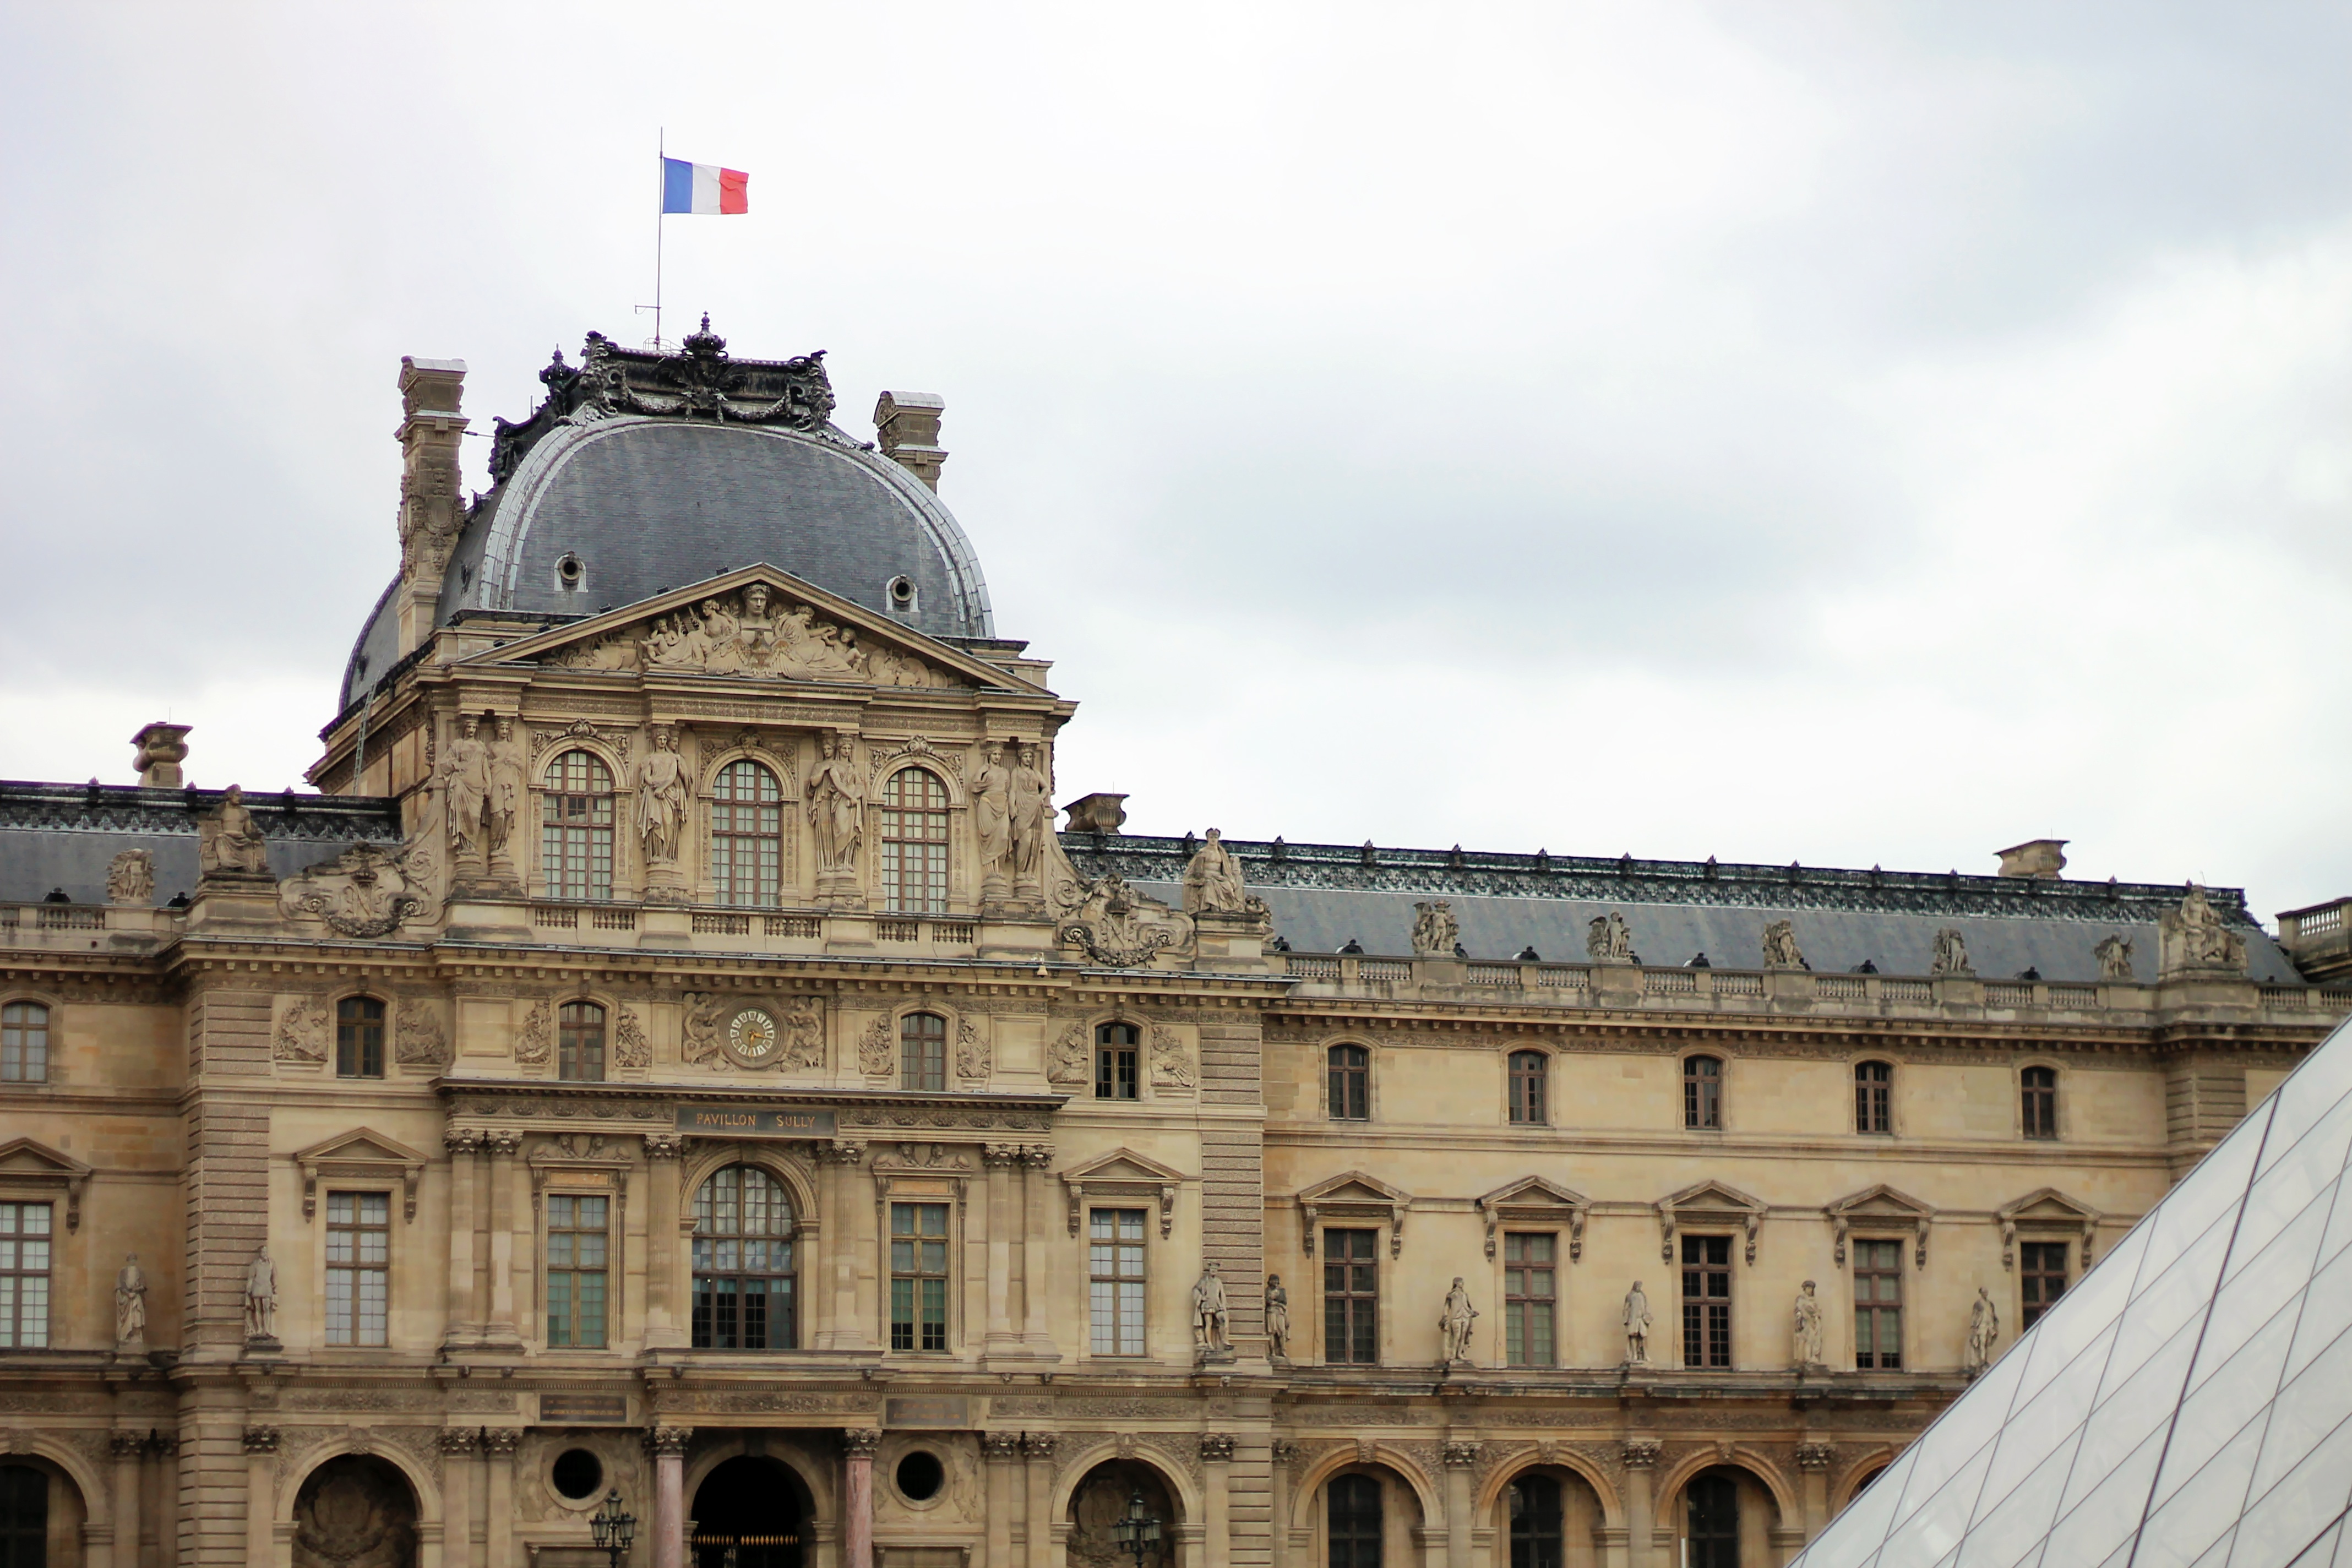
architecture, building, palace, monument, travel, landmark, facade, tourism, ancient rome, ancient history